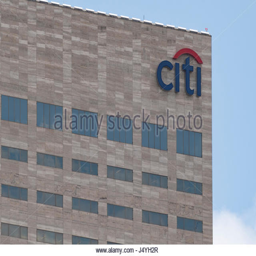
investment banking business , logo for investment banking business , on top of building in blue clear sky .